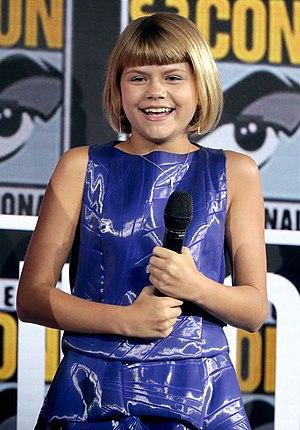
Lia Ryan McHugh est une actrice américaine. Elle est principalement connue pour ses rôles dans Totem, The Lodge et Into the Dark. En 2020, elle incarnera Sprite dans le film Eternals de l'Univers cinématographique Marvel.